Sir Hugh Bell, 2nd Baronet

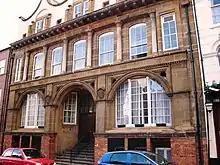
Former Bell Brothers and Dorman Long office building designed by Phillip Speakman Webb

His friendship with the architect Philip Webb led to three commissions in the Middlesbrough area – of Rounton Grange, built for his father in the 1870s and demolished in 1953, Red Barns House and the Dorman Long office building, originally that of Bell Brothers, in Middlesbrough, which was Webb's only commercial development. He also commissioned Walter Brierley to construct the Ingleby Arncliffe Water Tower.